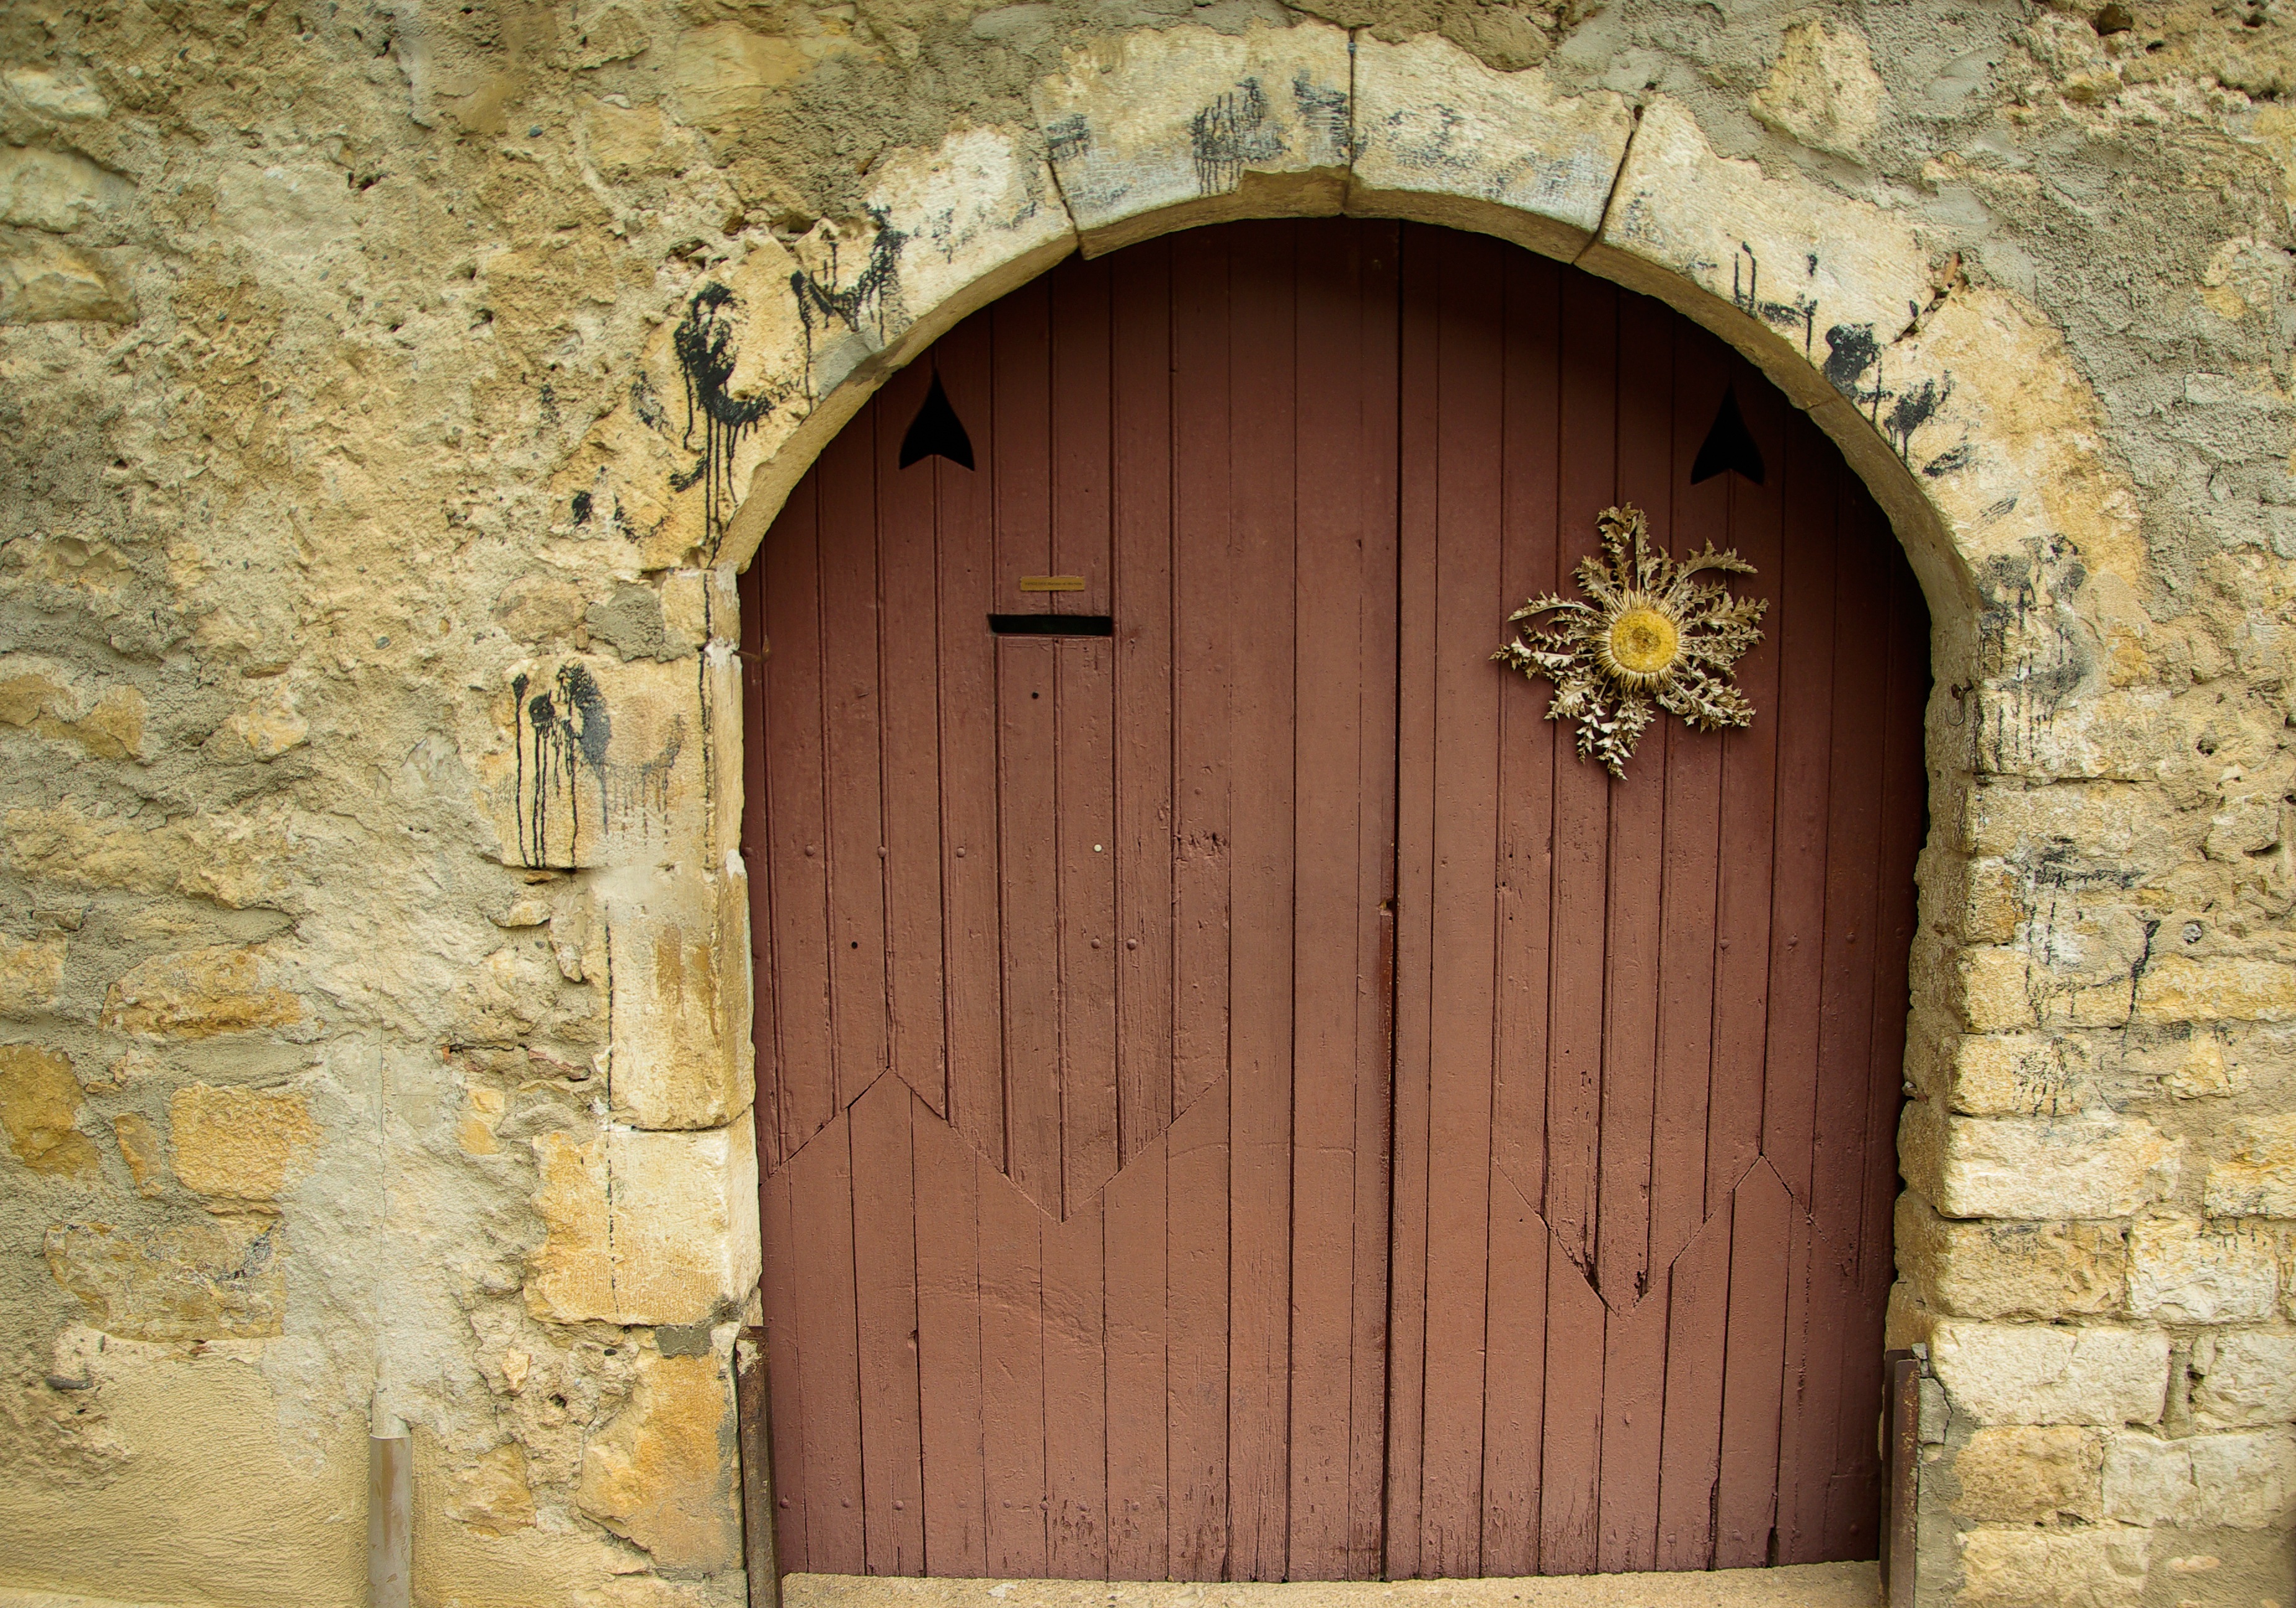
architecture, wood, window, wall, arch, facade, chapel, stone wall, door, thistle, medieval village, man made object, ancient history